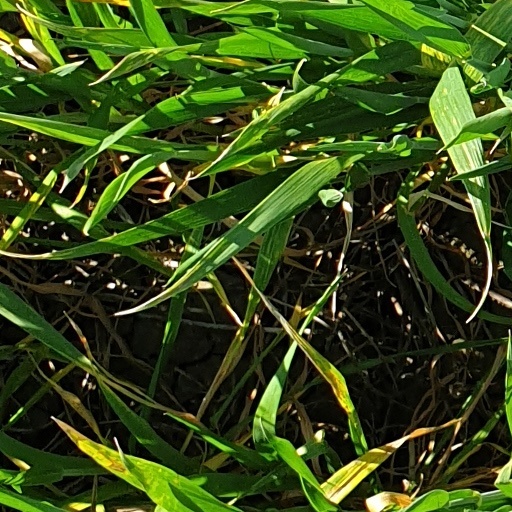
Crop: wheat